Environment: real
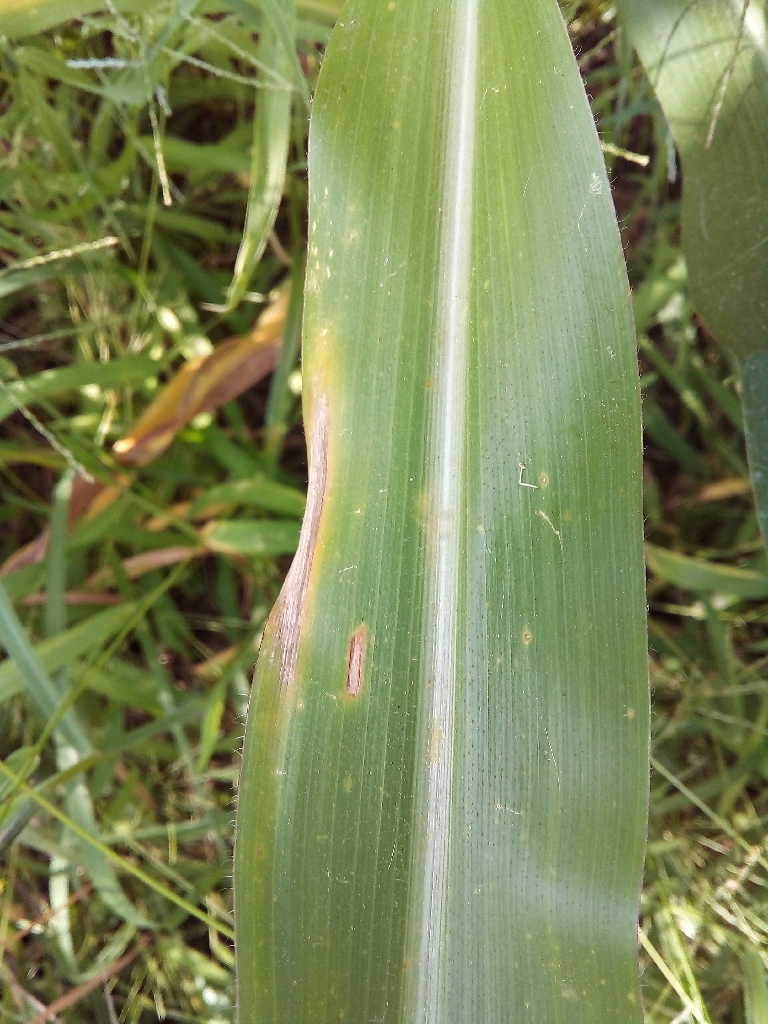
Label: northern_corn_leaf_blight